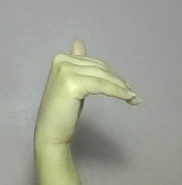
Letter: khaa